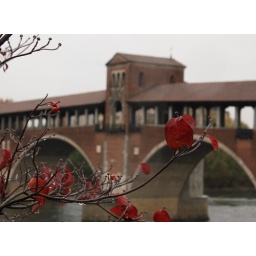
A red bridge in the rain